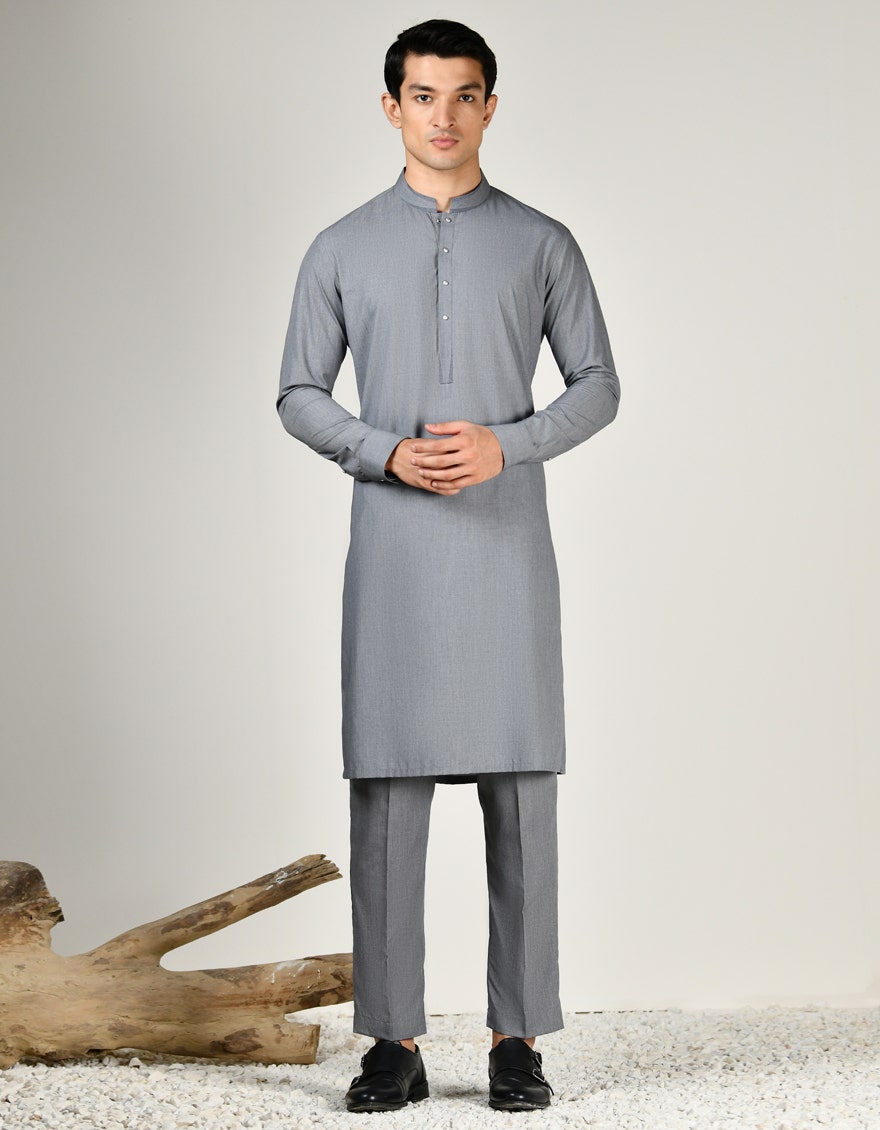
grey kurta pants